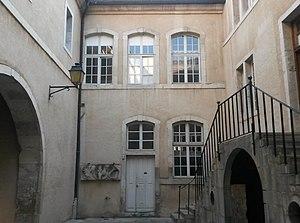
Vesoul - Siège Salsa
La Société d’agriculture, lettres, sciences et arts de la Haute-Saône est une société scientifique et historique du département de la Haute-Saône.